Ján Markoš

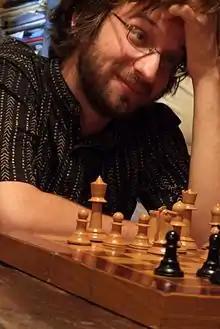

Ján Markoš (born July 2, 1985) is a Slovak chess grandmaster and three-time national champion.